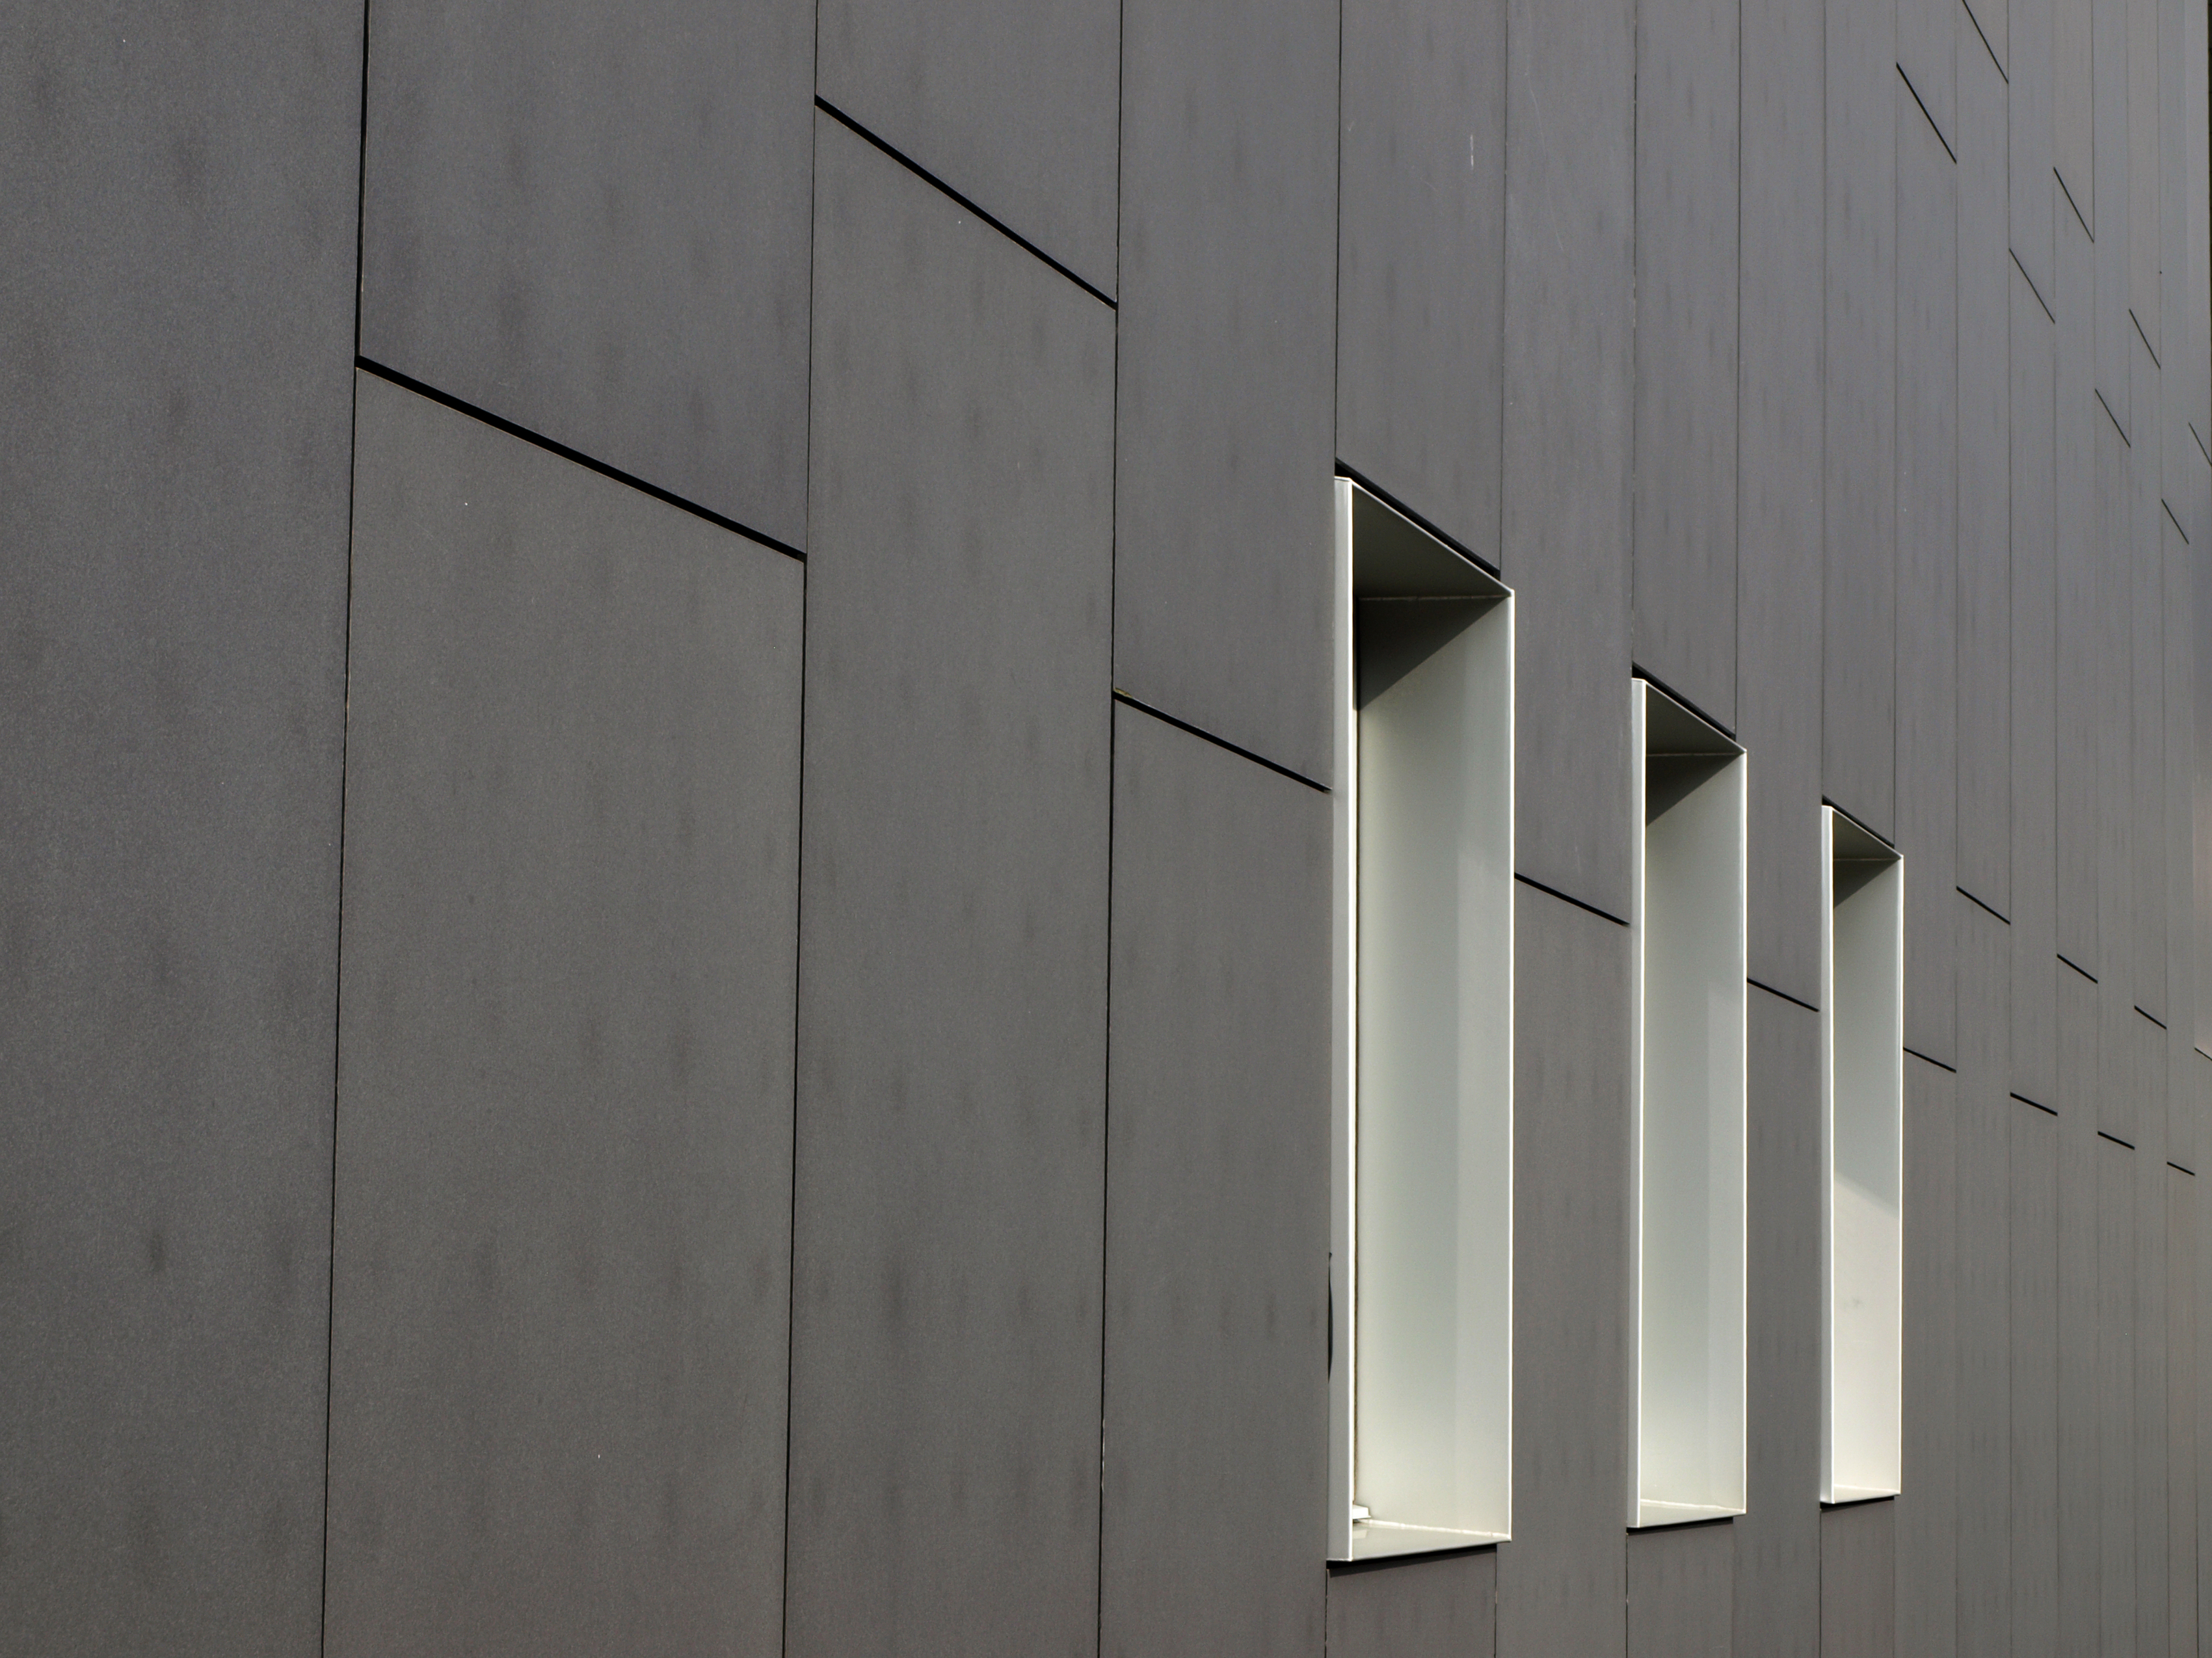
architecture, wall, line, wood, Material property, facade, rectangle, concrete, house, parallel